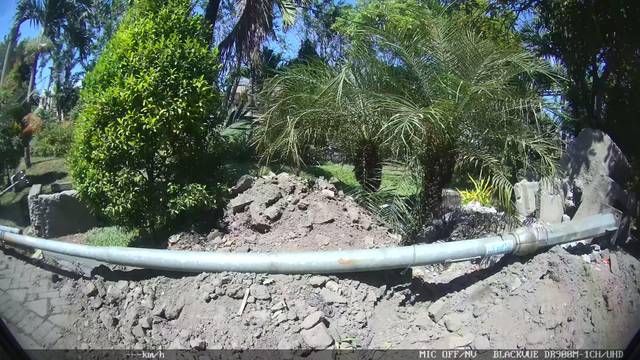
Region: Indonesia
Coordinates: -7.234, 112.743